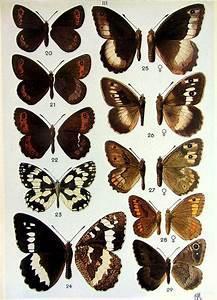
butterfly